Modular Integrated Communications Helmet

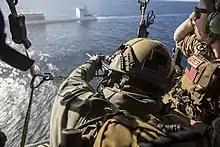
U.S. Marines with the 15th Marine Expeditionary Unit's Maritime Raid Force practice maritime interoperability training.

The second cut known as "high cut", which removes all ear protection allowing for more headset options at the cost of all side protection.